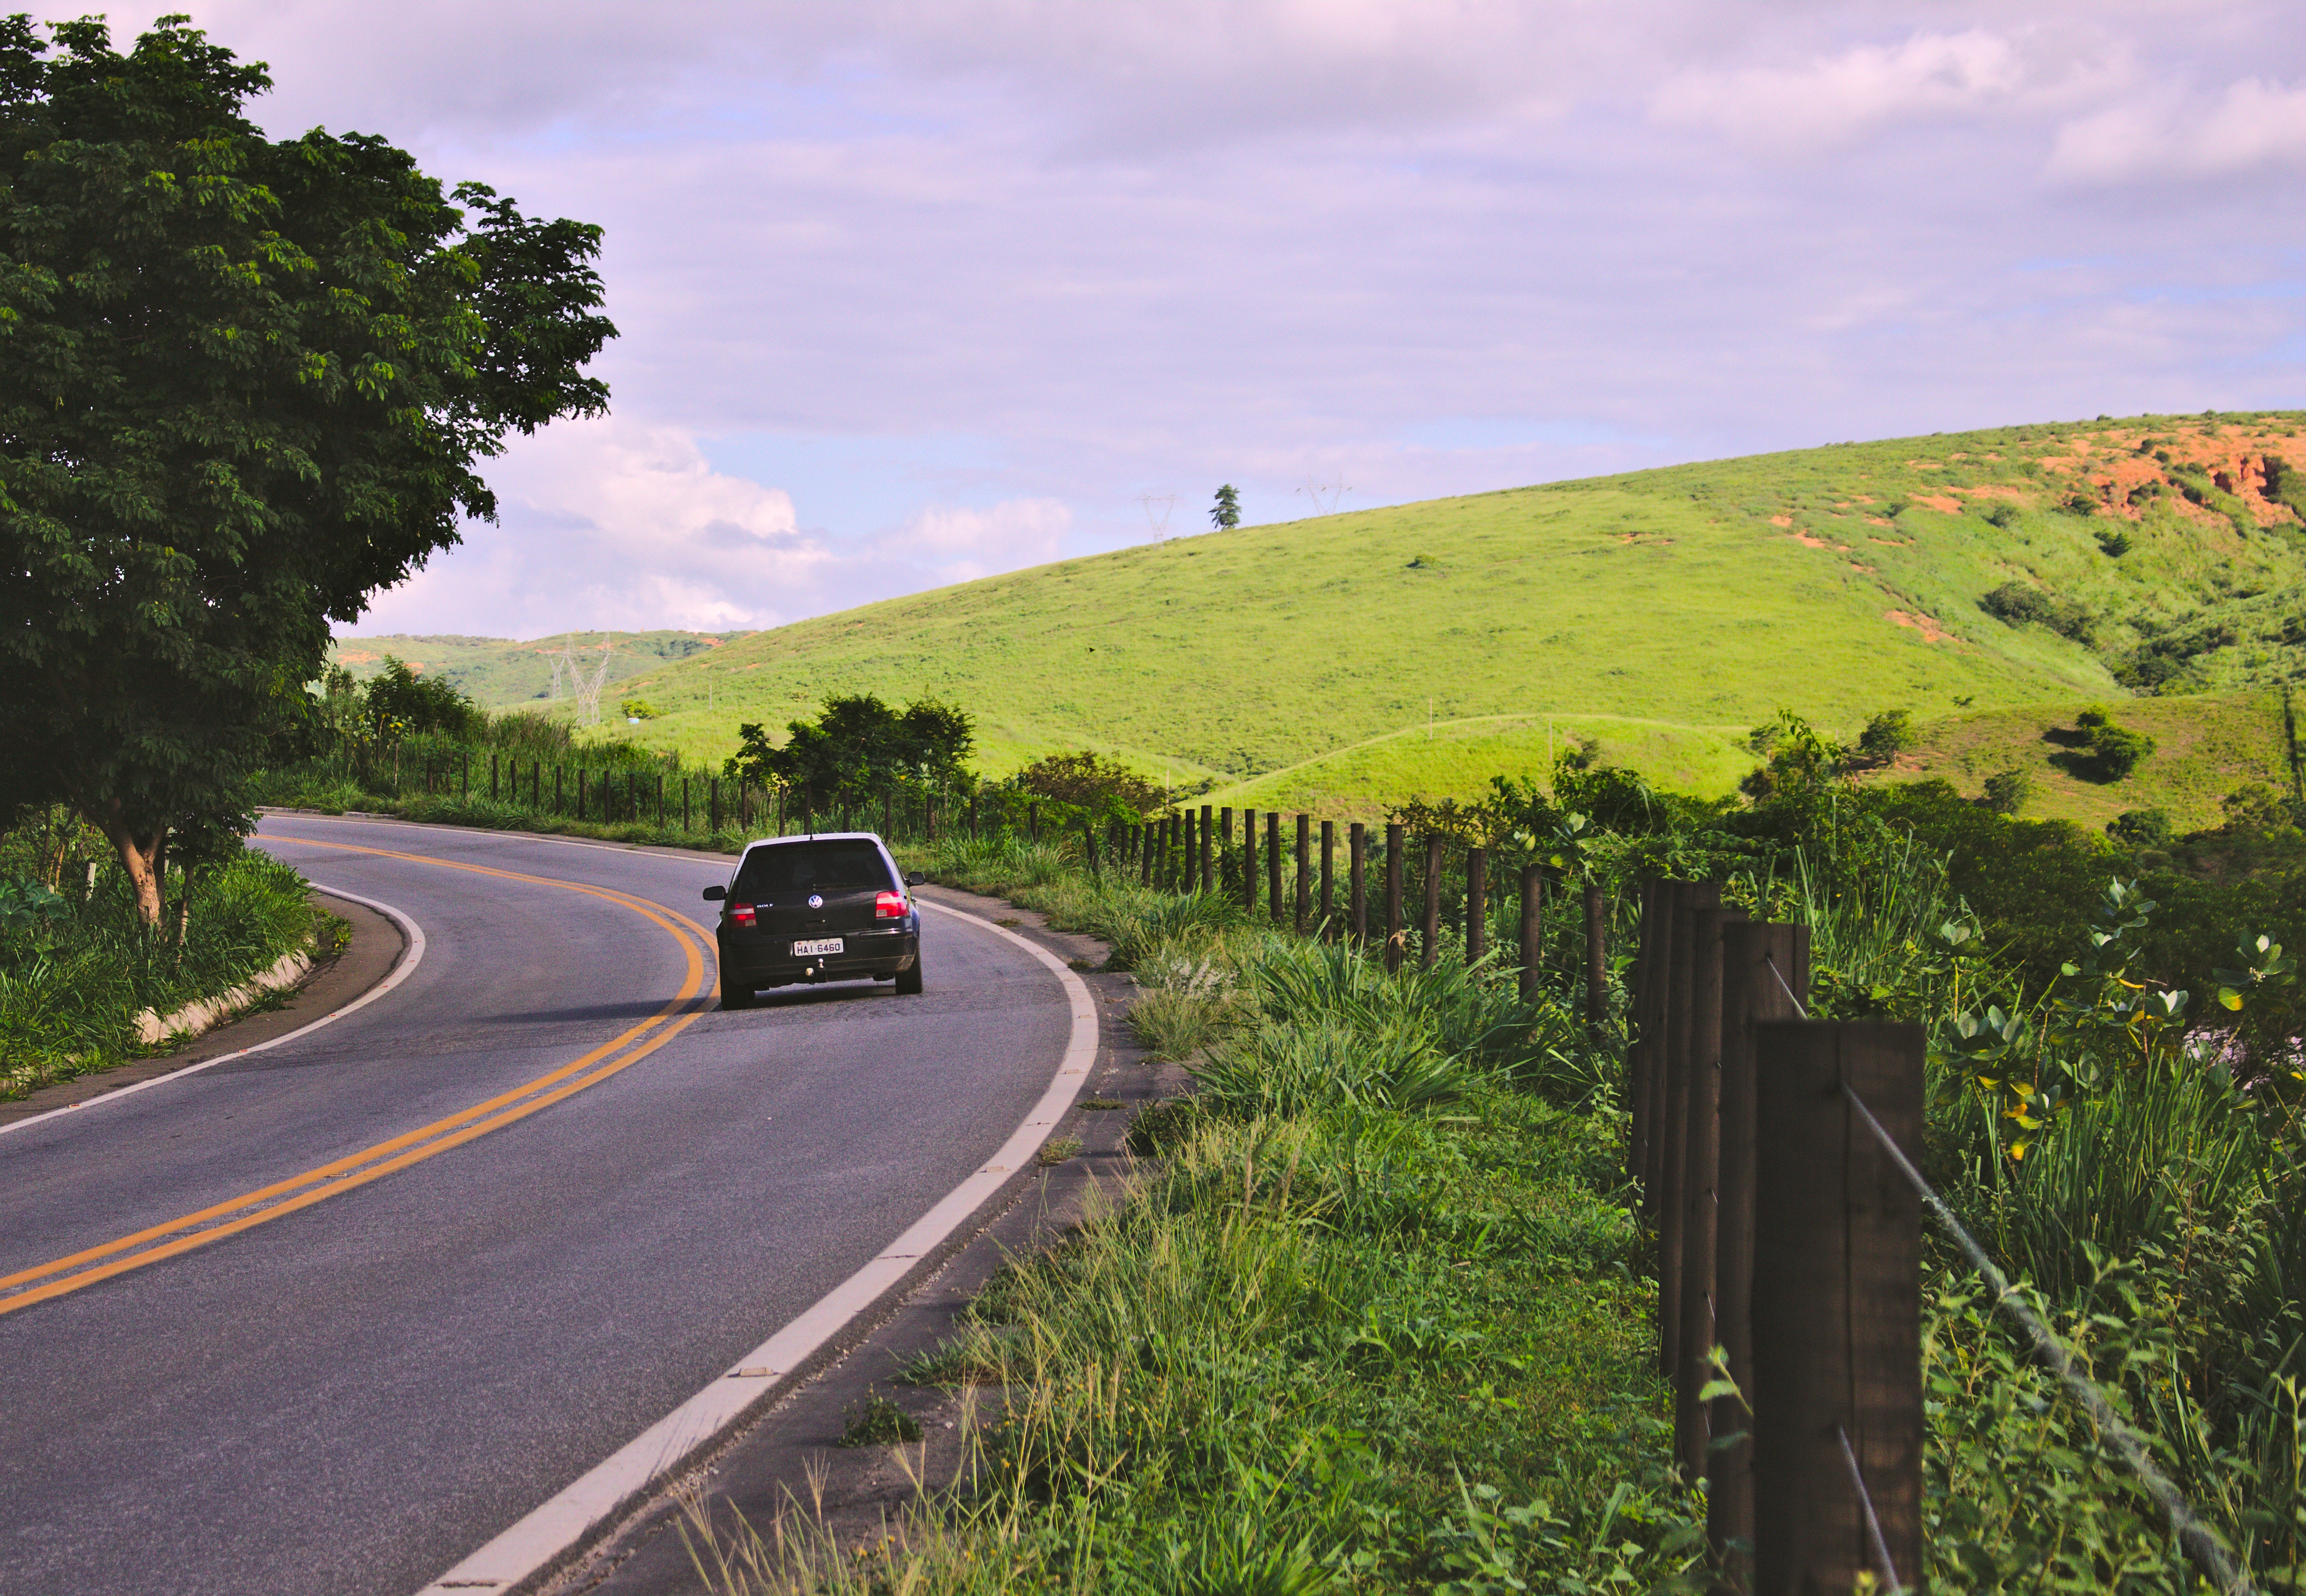
road, natural landscape, vegetation, lane, green, yellow, thoroughfare, sky, transport, infrastructure, mode of transport, rural area, highway, tree, hill, grass, spring, asphalt, highland, grassland, field, landscape, road trip, mountain, vehicle, plant, road surface, slope, pasture, nonbuilding structure, land lot, wildflower, prairie, cloud, farm, crop, plantation, shoulder, freeway, horizon, car, plain, meadow, tourism, guard rail